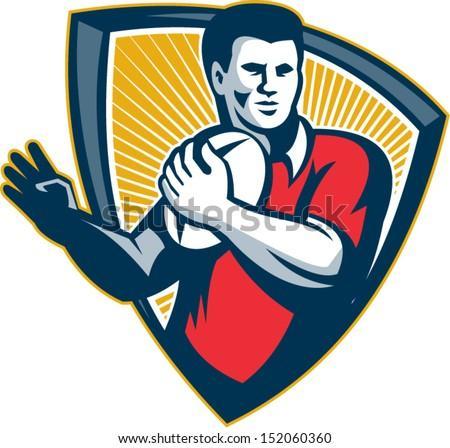
illustration of a rugby player running with the ball set inside crest shield done in retro style .